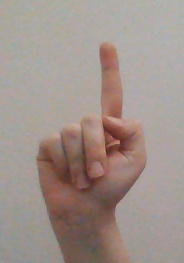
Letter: bb